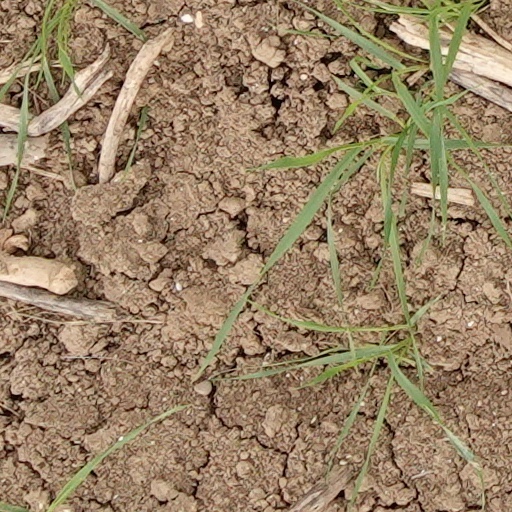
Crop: wheat